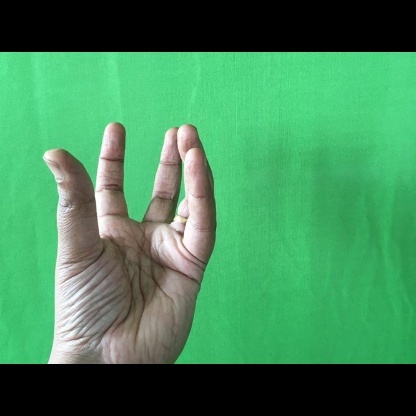
Mudra: Padmakosha